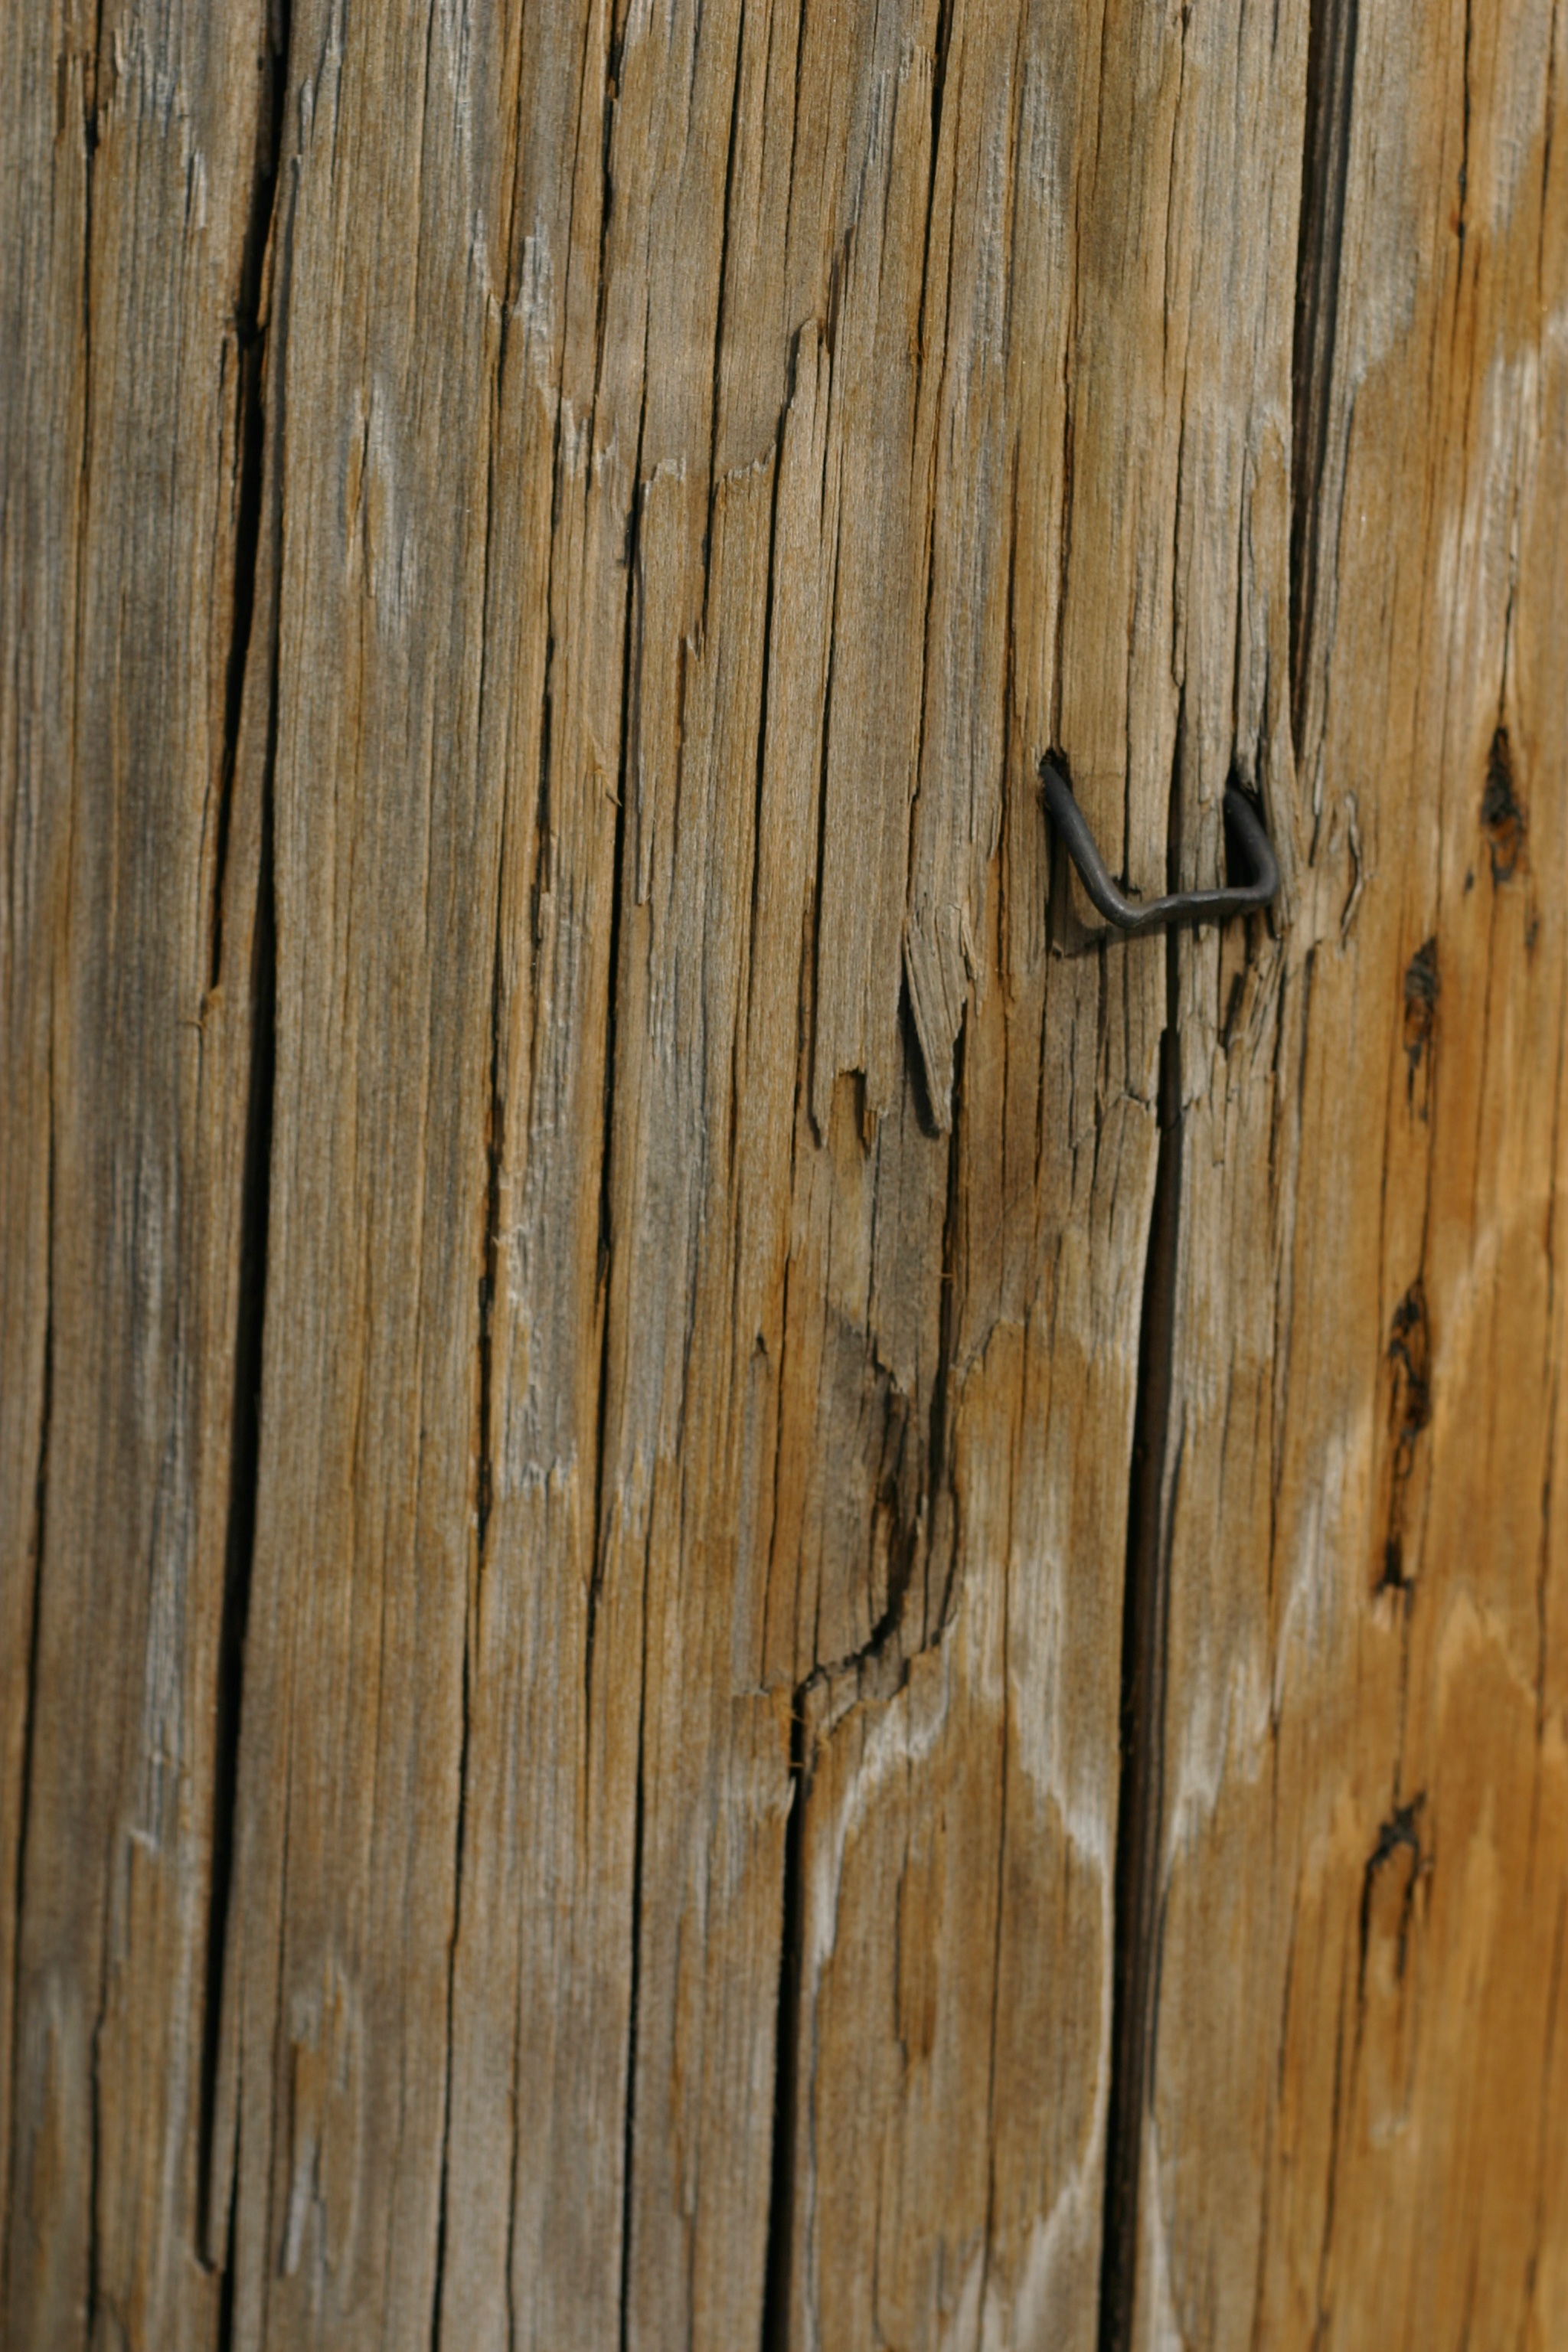
tree, branch, wood, texture, plank, floor, trunk, wall, soil, lumber, telephone pole, hardwood, flooring, wood flooring, plant stem, laminate flooring, wood stain